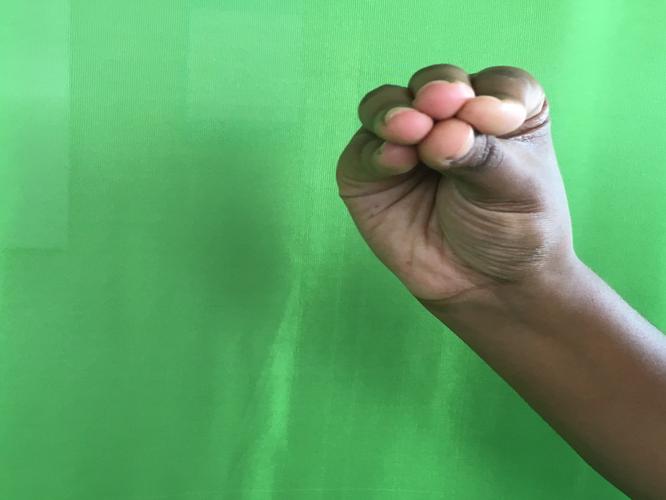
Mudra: Mukulam
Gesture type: single_hand